Alan Flowers

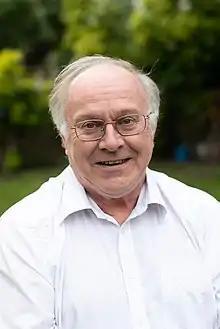
Flowers in 2021

Alan Flowers (born 3 May 1953) is a British scientist studying the Chernobyl nuclear disaster, environmental and human rights activist, promoter of Belarusian culture in the UK and the chair of the Anglo-Belarusian Society.